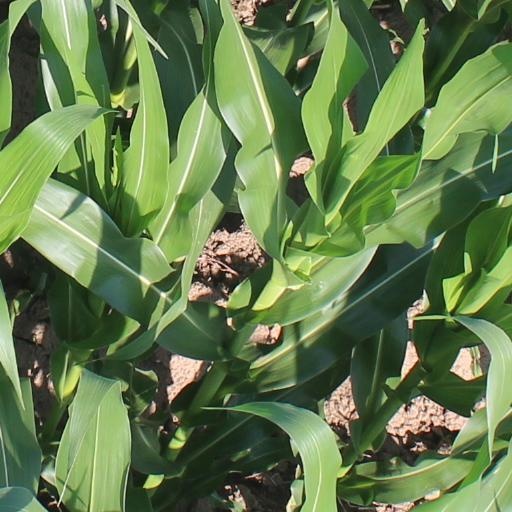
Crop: maize; corn